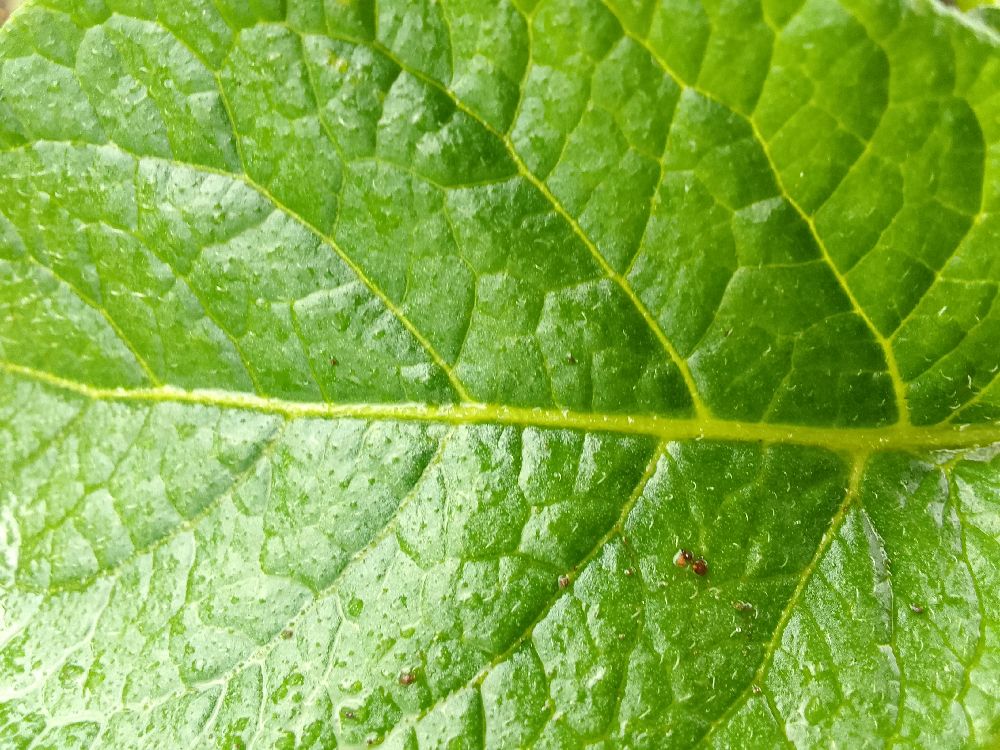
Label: Healthy